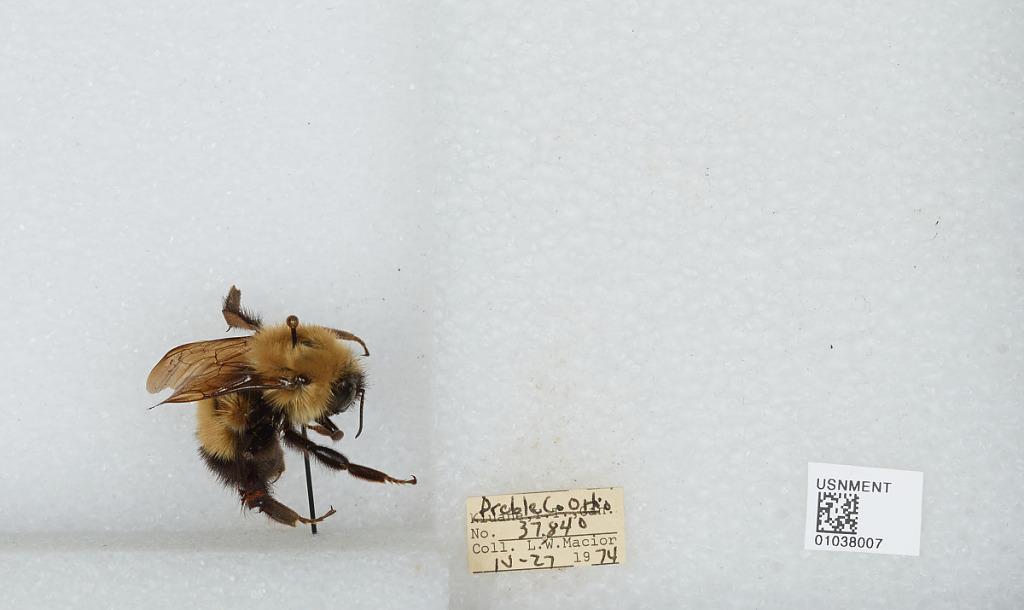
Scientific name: Bombus (Pyrobombus) perplexus Cresson
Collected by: L. Macior
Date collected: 1974-4-27
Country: United States
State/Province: Ohio
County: Preble
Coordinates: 39.7778, -84.6897